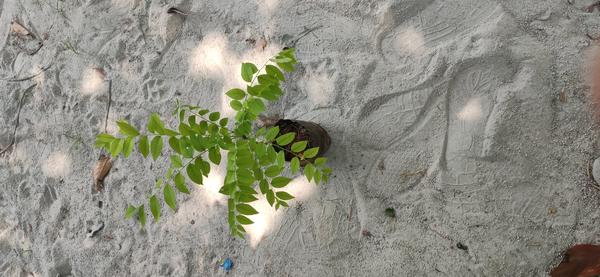
Plant: Amla